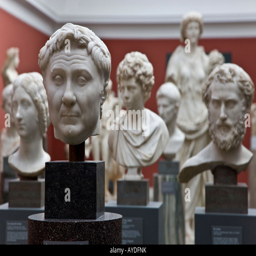
ancient art from the period